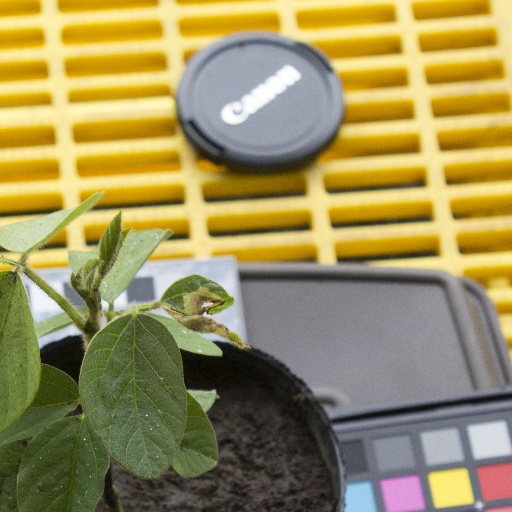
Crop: soybean